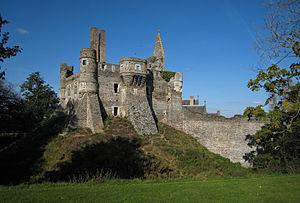
Le château du Plessis-Macé est un édifice médiéval et remanié au tout début de la Renaissance. Ce château est situé au Plessis-Macé, commune déléguée de Longuenée-en-Anjou à une dizaine de kilomètres au nord d’Angers.